Dharmadom

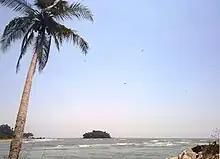
Dharmadam Island

Dharmadom or Dharmadam is a census village in Thalassery City in Kannur district in the state of Kerala, India. This town is located in between Anjarakandi River and Ummanchira River, and Palayad town and Arabian Sea. It is known for the 100-year-old Government Brennen College, Dharmadam Island, Government Boat Jetty and adjoins famous Muzhappilangad beach.